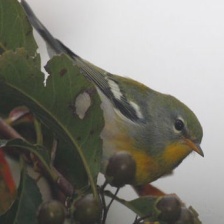
Species: NORTHERN PARULA
Scientific name: SETOPHAGA AMERICANA